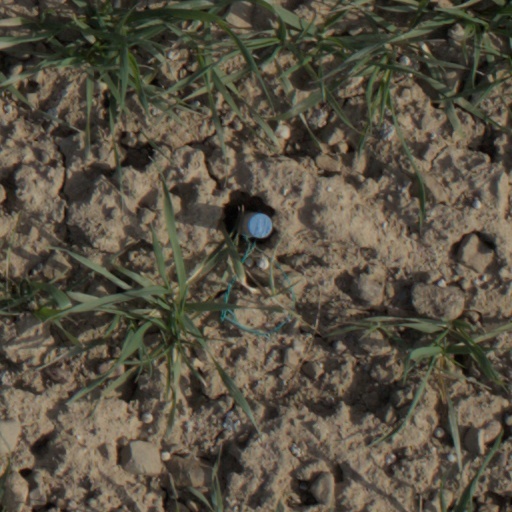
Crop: wheat